Charles George Herbermann

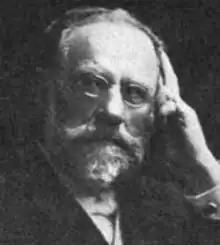

Charles George Herbermann (8 December 1840 – 24 August 1916) was a German-American professor and historian.